Union (American Civil War)

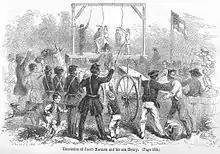
Confederate soldiers hanging pro-Union bridge-burning conspirators

Discontent with the 1863 draft law led to riots in several cities and in rural areas as well. By far the most important were the New York City draft riots of July 13 to July 16, 1863. Irish Catholic and other workers fought police, militia and regular army units until the Army used artillery to sweep the streets. Initially focused on the draft, the protests quickly expanded into violent attacks on blacks in New York City, with many killed on the streets.